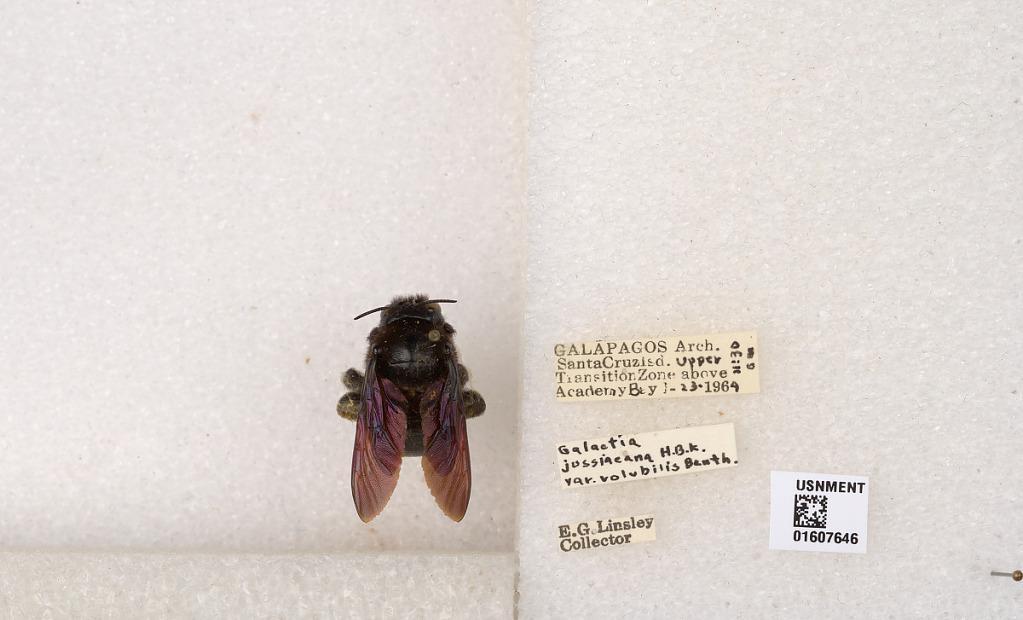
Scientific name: Xylocopa (Neoxylocopa) darwini Cockerell
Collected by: E. Linsley
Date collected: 1964-1-23
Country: Ecuador
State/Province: Galapagos
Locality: Santa Cruz Isd. Upper Transition Zone above Academy Bay
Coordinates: -0.686669, -90.2943